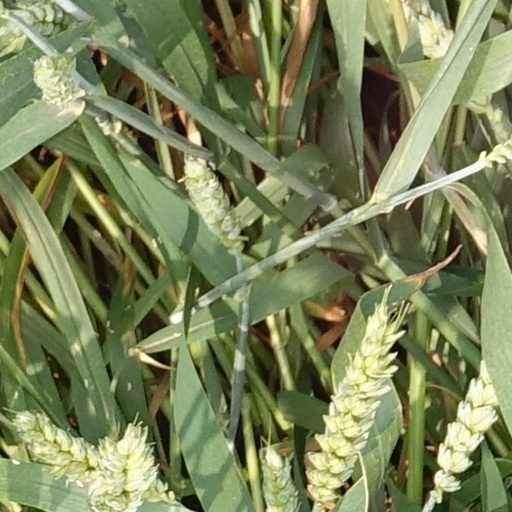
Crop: wheat